Joseph Rowbotham

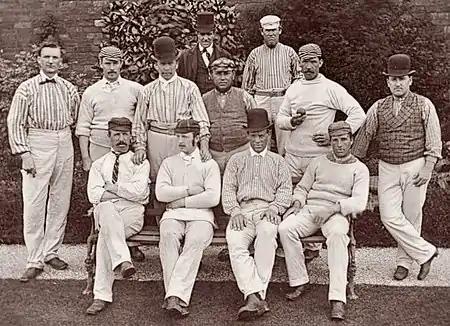
The Yorkshire County Cricket Club side in 1875. Rowbotham, captain at the time, is on the second row, fourth from the left.

Joseph Rowbotham (8 July 1831 – 22 December 1899) was an English first-class cricketer, who played for Sheffield Cricket Club ("aka" Yorkshire) 1854–62; and for Yorkshire County Cricket Club 1863–76. In addition, he represented Marylebone Cricket Club (MCC) in 1856; the North 1857–75; the All-England Eleven (AEE) 1862–68; the Players 1864–69; an England XI in 1864; the combined Cambridgeshire and Yorkshire team in 1864; the combined Nottinghamshire and Yorkshire team in 1872; the United North of England Eleven (UNEE) 1870–75; and the Players of the North 1874–76). He played in minor and odds matches in 1865 on tour with the AEE.